Interstate 86 (Pennsylvania–New York)

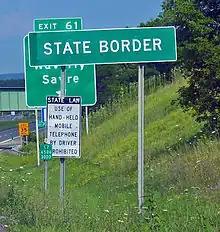
Sign along eastbound NY 17 (future I-86) marking return to New York after its brief foray into Pennsylvania

By the late 1940s, the portion of NY 17 through the Catskill Mountains and Orange and Rockland counties had become prone to massive traffic jams due to both its winding and narrow composition and congestion in the villages and hamlets along the highway. As a result, the state of New York began making plans to construct an expressway leading from the New York State Thruway at Harriman to the Catskills. Construction of the NY 17 freeway began in 1947 in the Hudson Valley town of Wallkill. The first section of the new freeway, a bypass of Middletown between Fair Oaks (exit 118A, since removed) and Goshen (exit 123), opened to traffic in July 1951 as a realignment of NY 17. In 1954, several severe accidents occurred along parts of the surface NY 17, compelling the state to make constructing the freeway, dubbed the "Quickway", a higher priority.